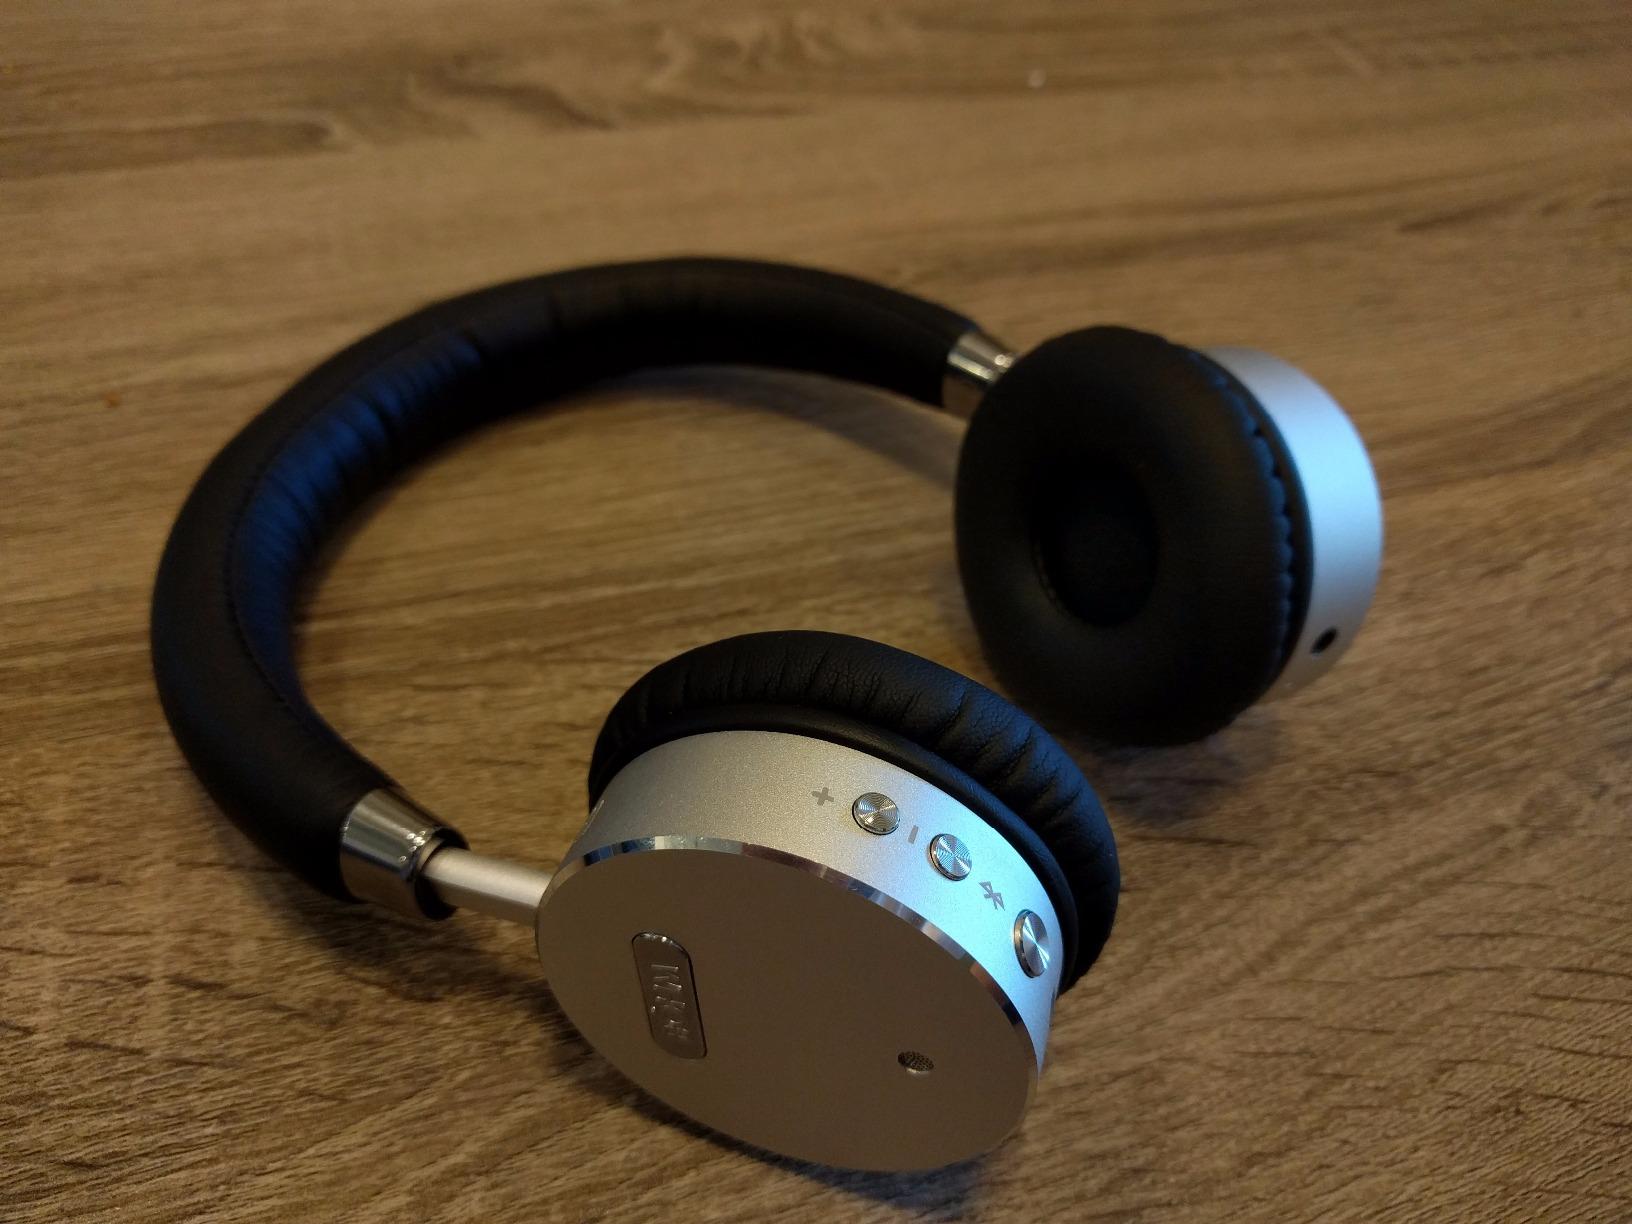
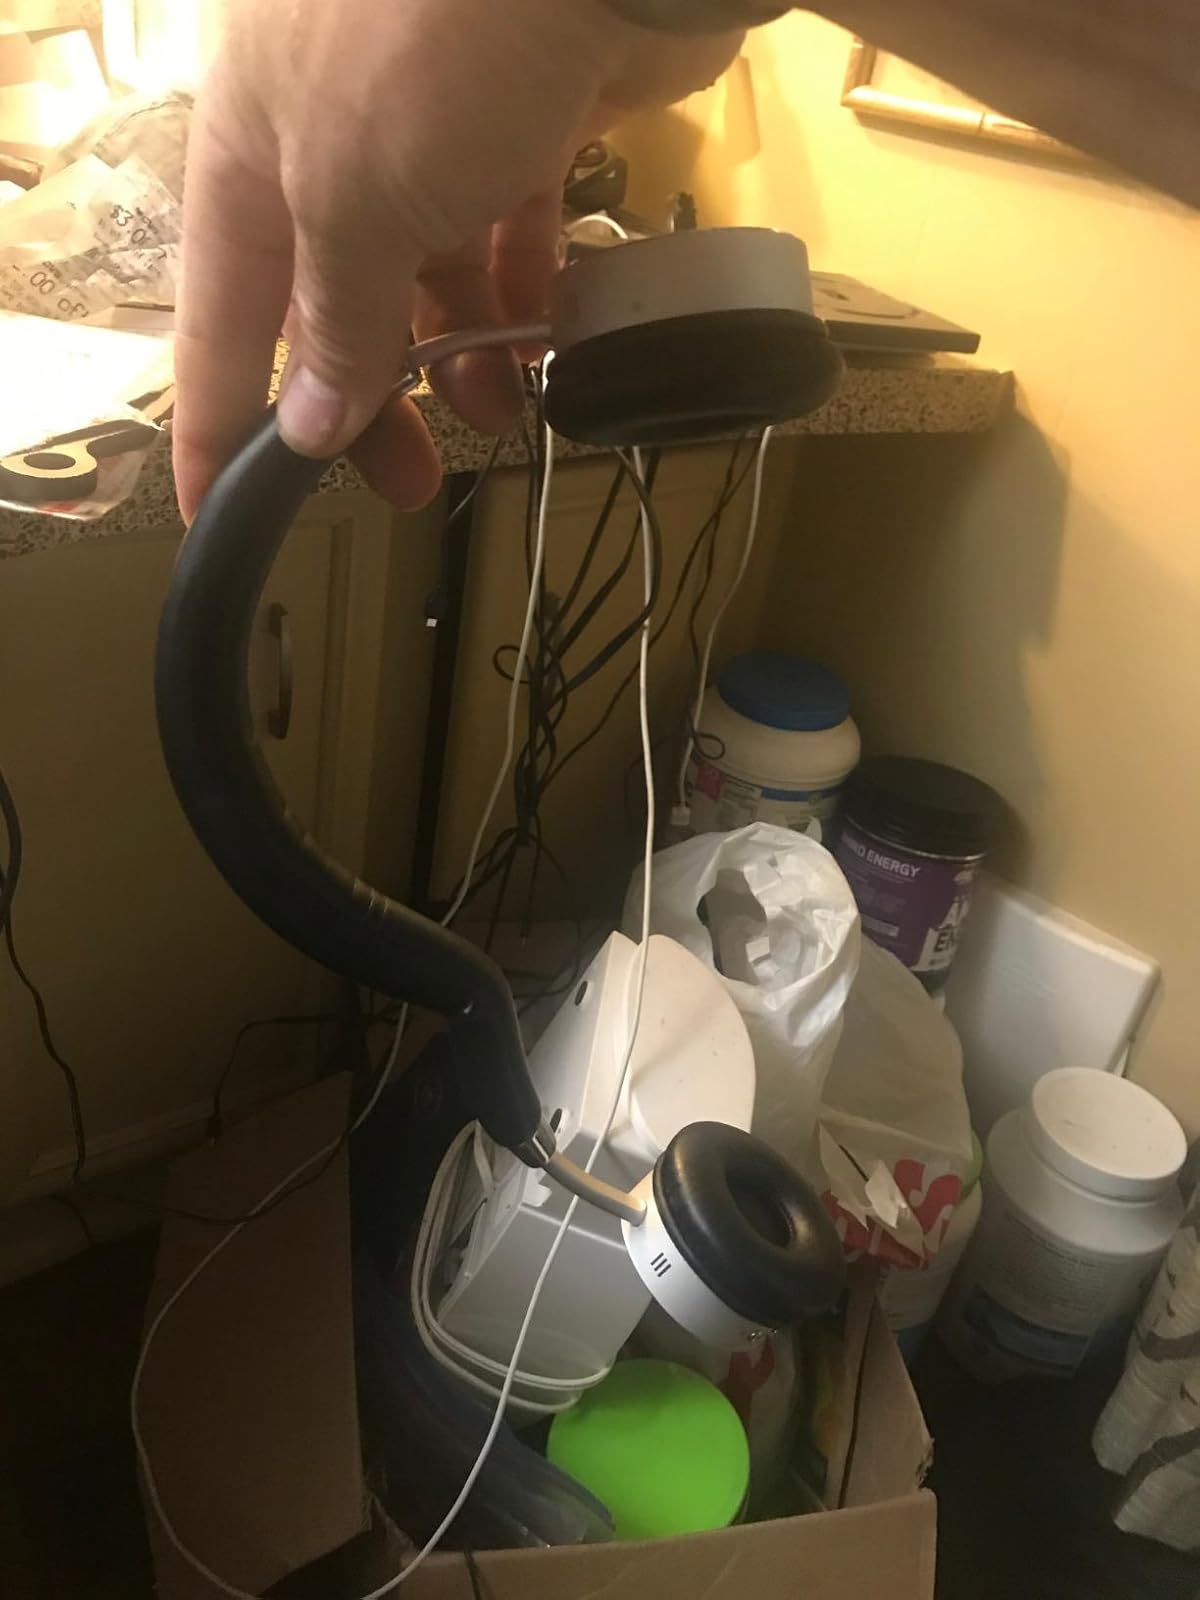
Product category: headphones
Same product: yes